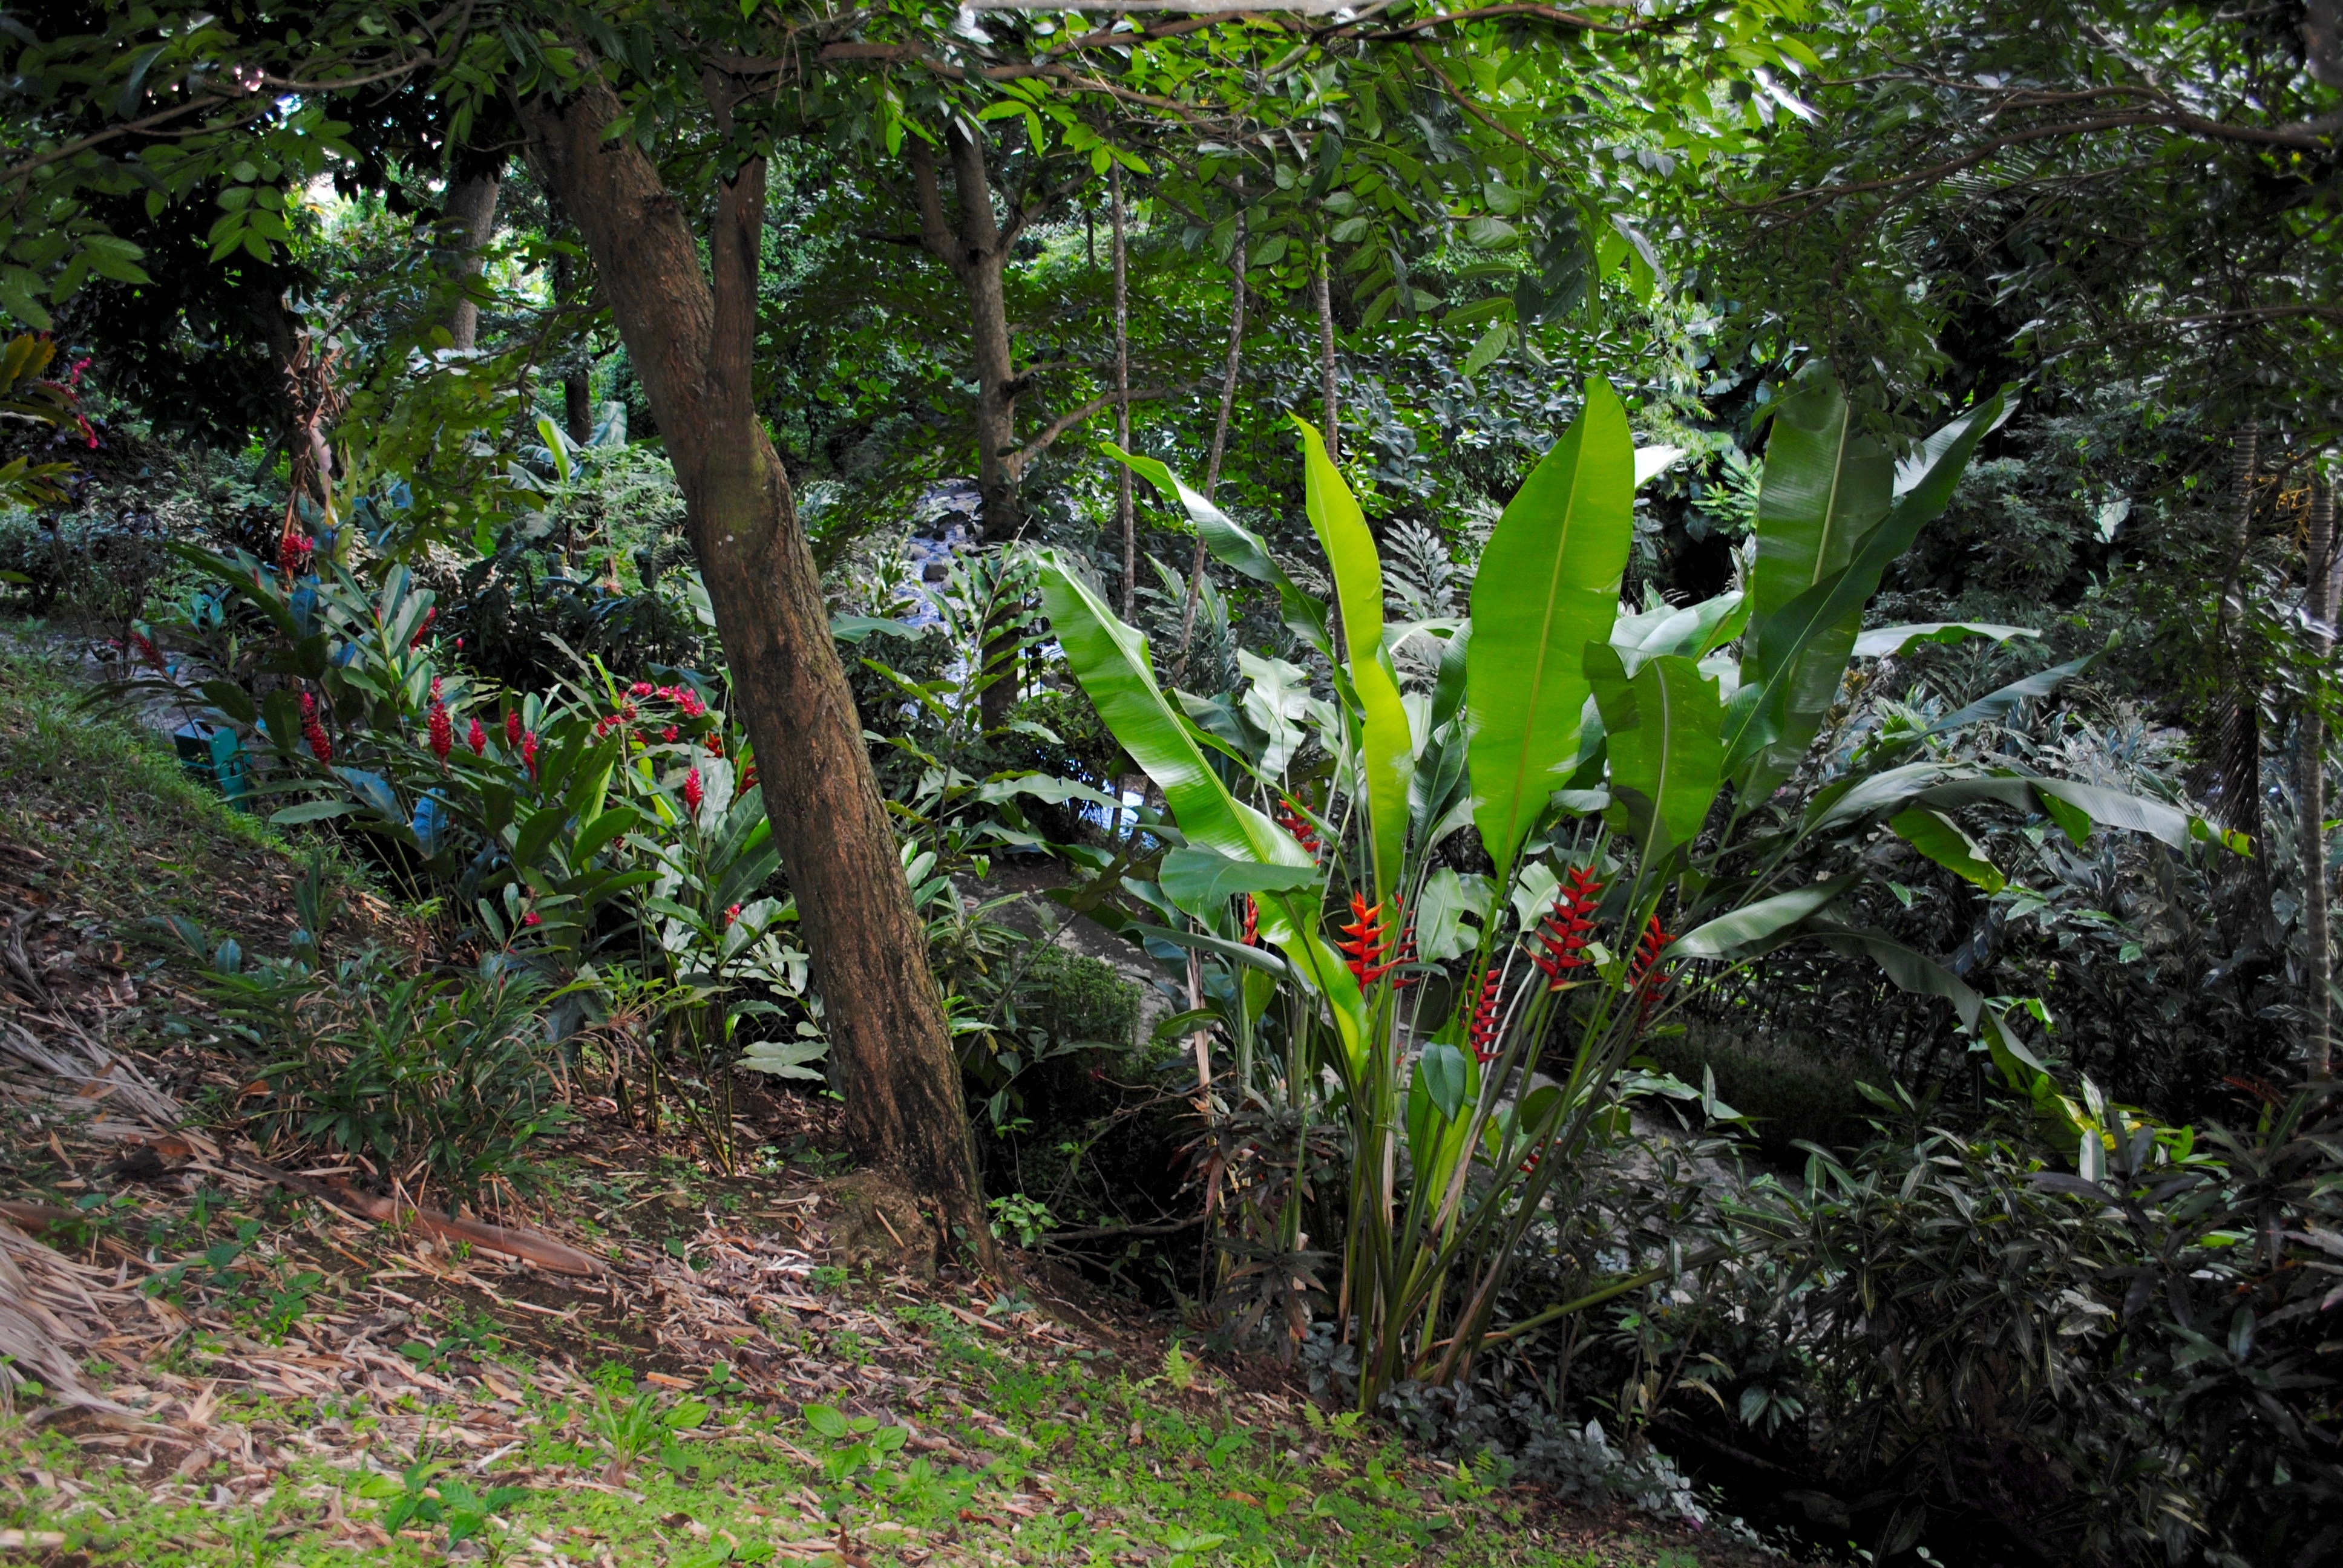
tree, nature, forest, outdoor, plant, trail, leaf, flower, summer, green, jungle, scenic, tropical, lush, scenery, island, botany, garden, flora, plants, wildflower, flowers, vegetation, shrub, rainforest, plantation, botanical garden, caribbean, exotic, woodland, habitat, ginger, tropics, heliconia, west indies, grenada, grenadines, natural environment